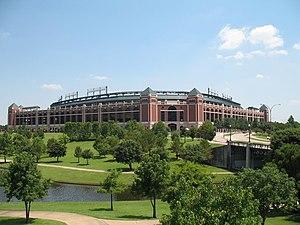
Le Globe Life Park in Arlington est un stade de baseball situé à Arlington dans la banlieue de Dallas au Texas.